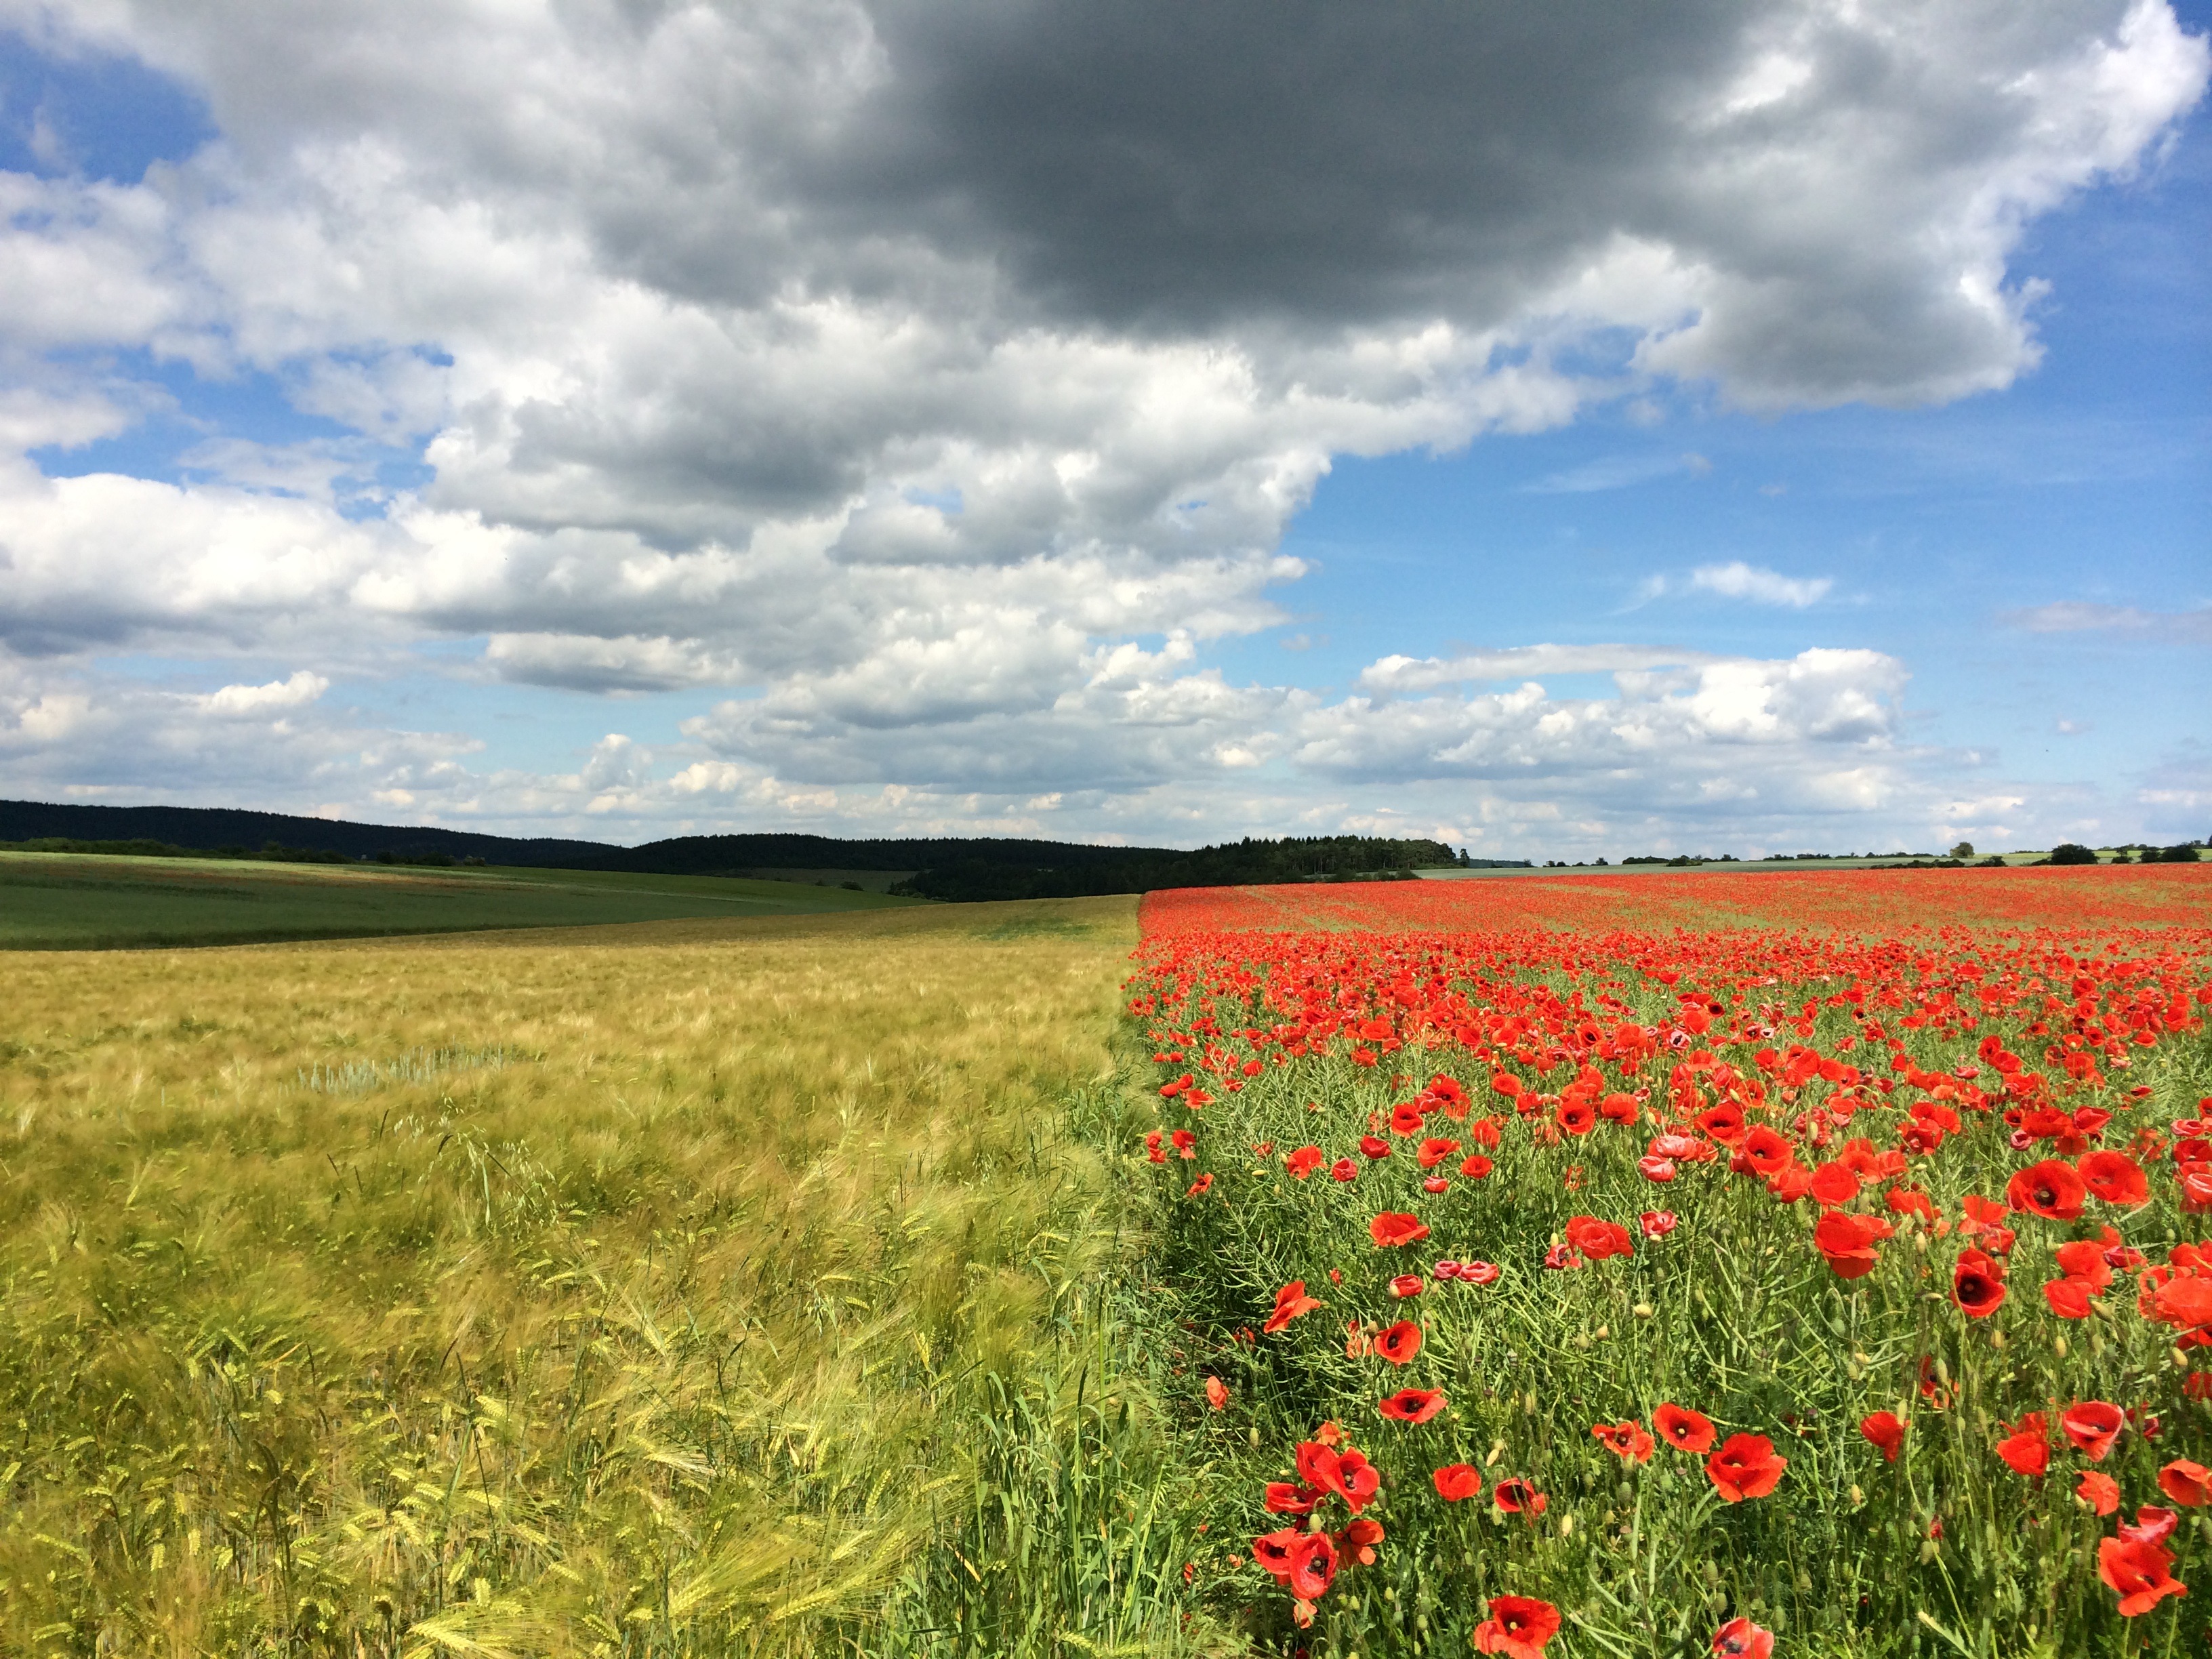
landscape, grass, horizon, cloud, plant, sky, field, meadow, barley, prairie, flower, bloom, spring, crop, pasture, agriculture, plain, rapeseed, wildflower, pointed flower, cornflower, grassland, plateau, poppy, ecosystem, brassica, steppe, rural area, flowering plant, grass family, land plant